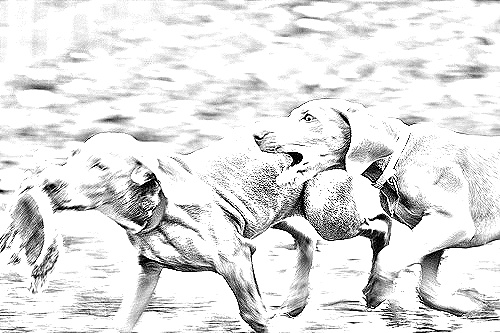
Portrait style: Sketch Portrait